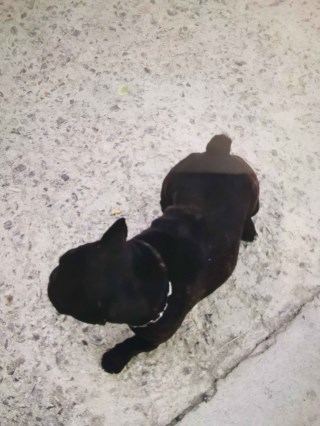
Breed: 1121-n000002-French_bulldog